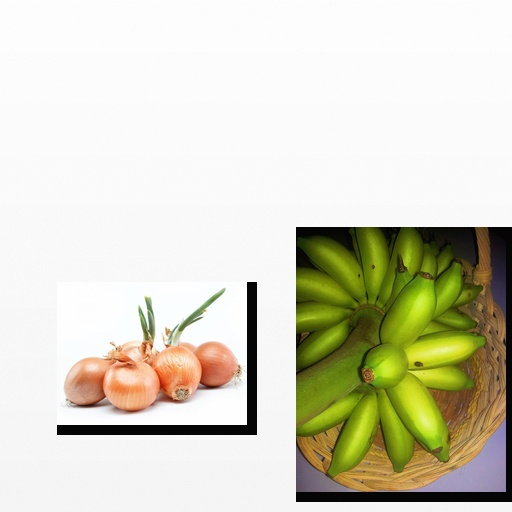
Food items: onion, banana